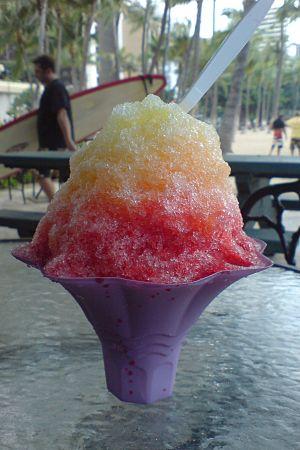
Le granité hawaïen, également appelé shave ice, est un dessert traditionnel hawaïen élaboré à partir de glace râpée et de sirop. Très populaire à Hawaï et dans le reste des États-Unis, il s'est peu à peu exporté dans d'autres pays du monde.